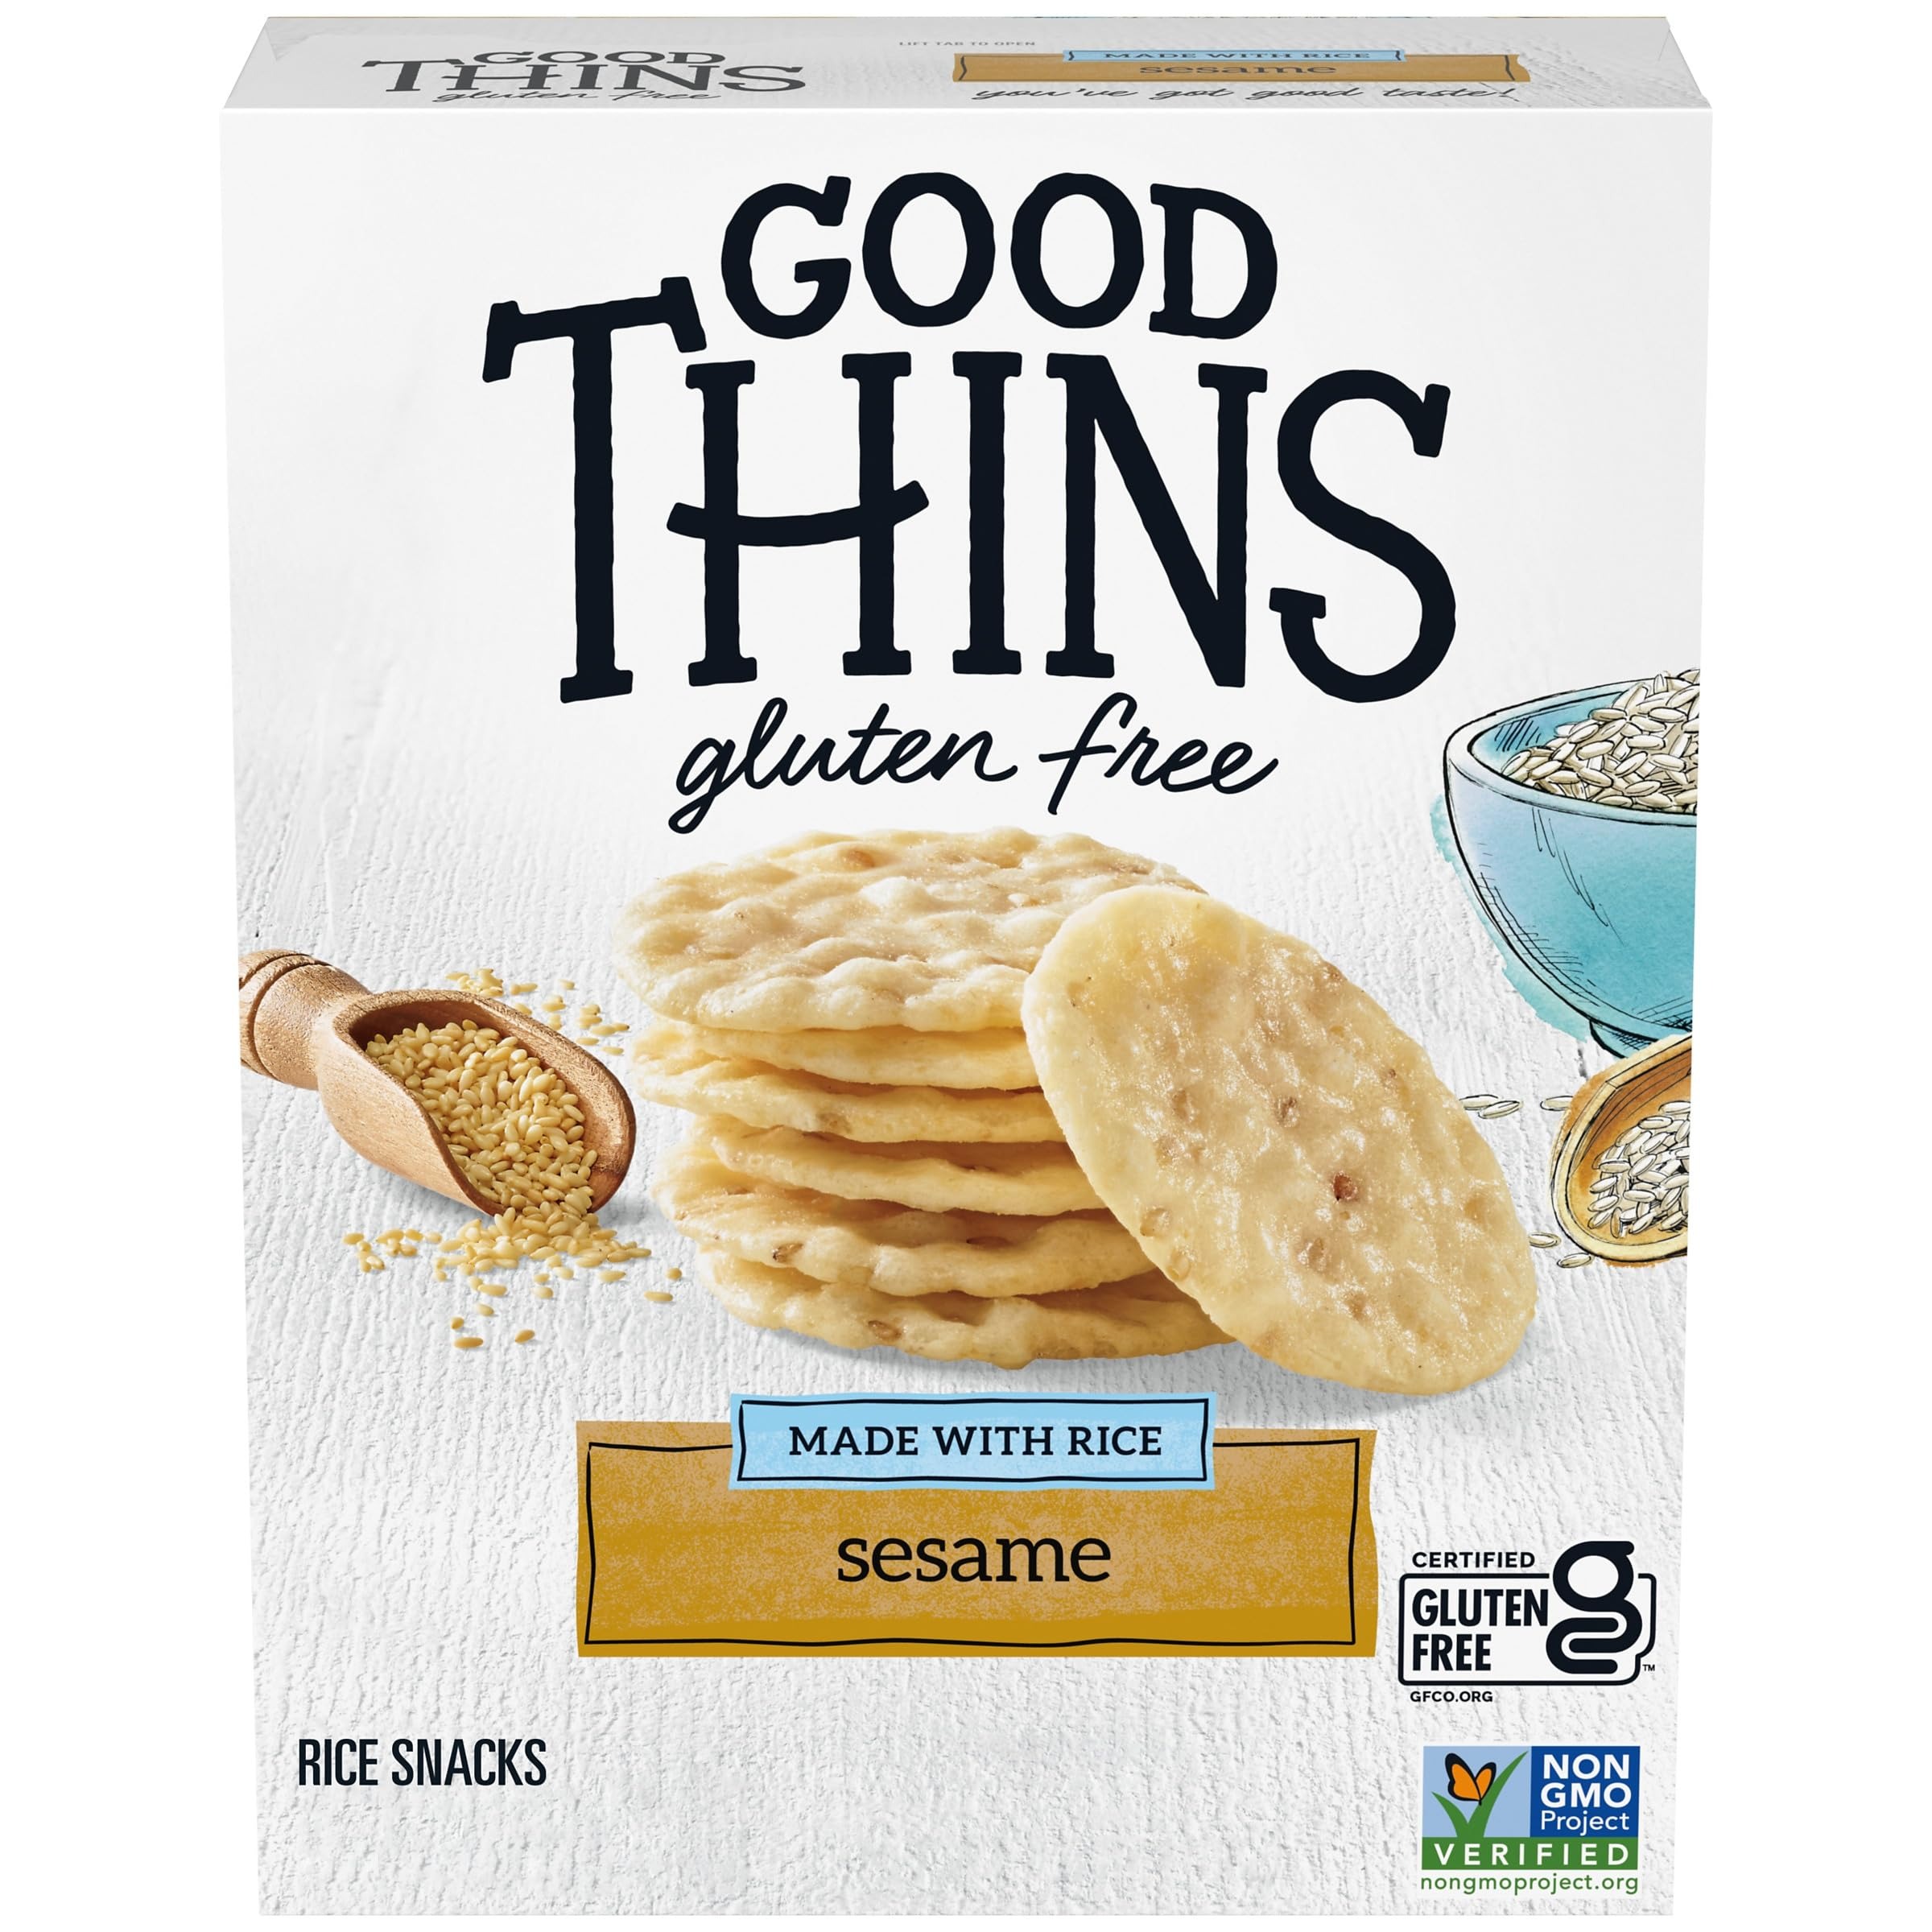
Item Name: GOOD THINS Sesame Rice Snacks Gluten Free Crackers, Snack Crackers, 3.5 oz
Bullet Point 1: One 3.5 oz box of GOOD THINS Sesame Rice Snacks Gluten Free Crackers (packaging may vary)
Bullet Point 2: Sesame-flavored gluten free snacks are made from rice and baked to a perfect crispy texture
Bullet Point 3: Certified gluten free by GFCO and Non-GMO Project Verified and has no high-fructose corn syrup or artificial colors or flavors
Bullet Point 4: Round, thin rice crackers that are tasty on their own and pair exceptionally well with cheeses, soups, and salads
Bullet Point 5: Snack at home, take this box of crackers to work, or put them out at a party for a simple, tasty snack
Value: 3.5
Unit: Ounce

Price: 5.735